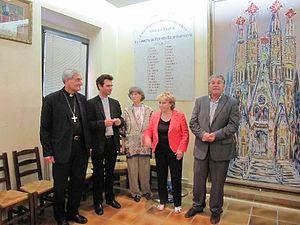
Photo de l'inauguration de l'exposition des oeuvres de Vincent Roux à l'hôtel de ville de Peynier le 29 Juillet 2011
Vincent Victor Roux est un peintre figuratif.